Henry Heath (Mormon pioneer)

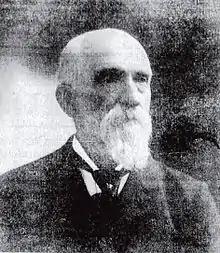
Henry Heath, later years

Henry Heath (November 22, 1828 – April 4, 1908) was a Mormon pioneer and lawman in the Utah Territory, United States.